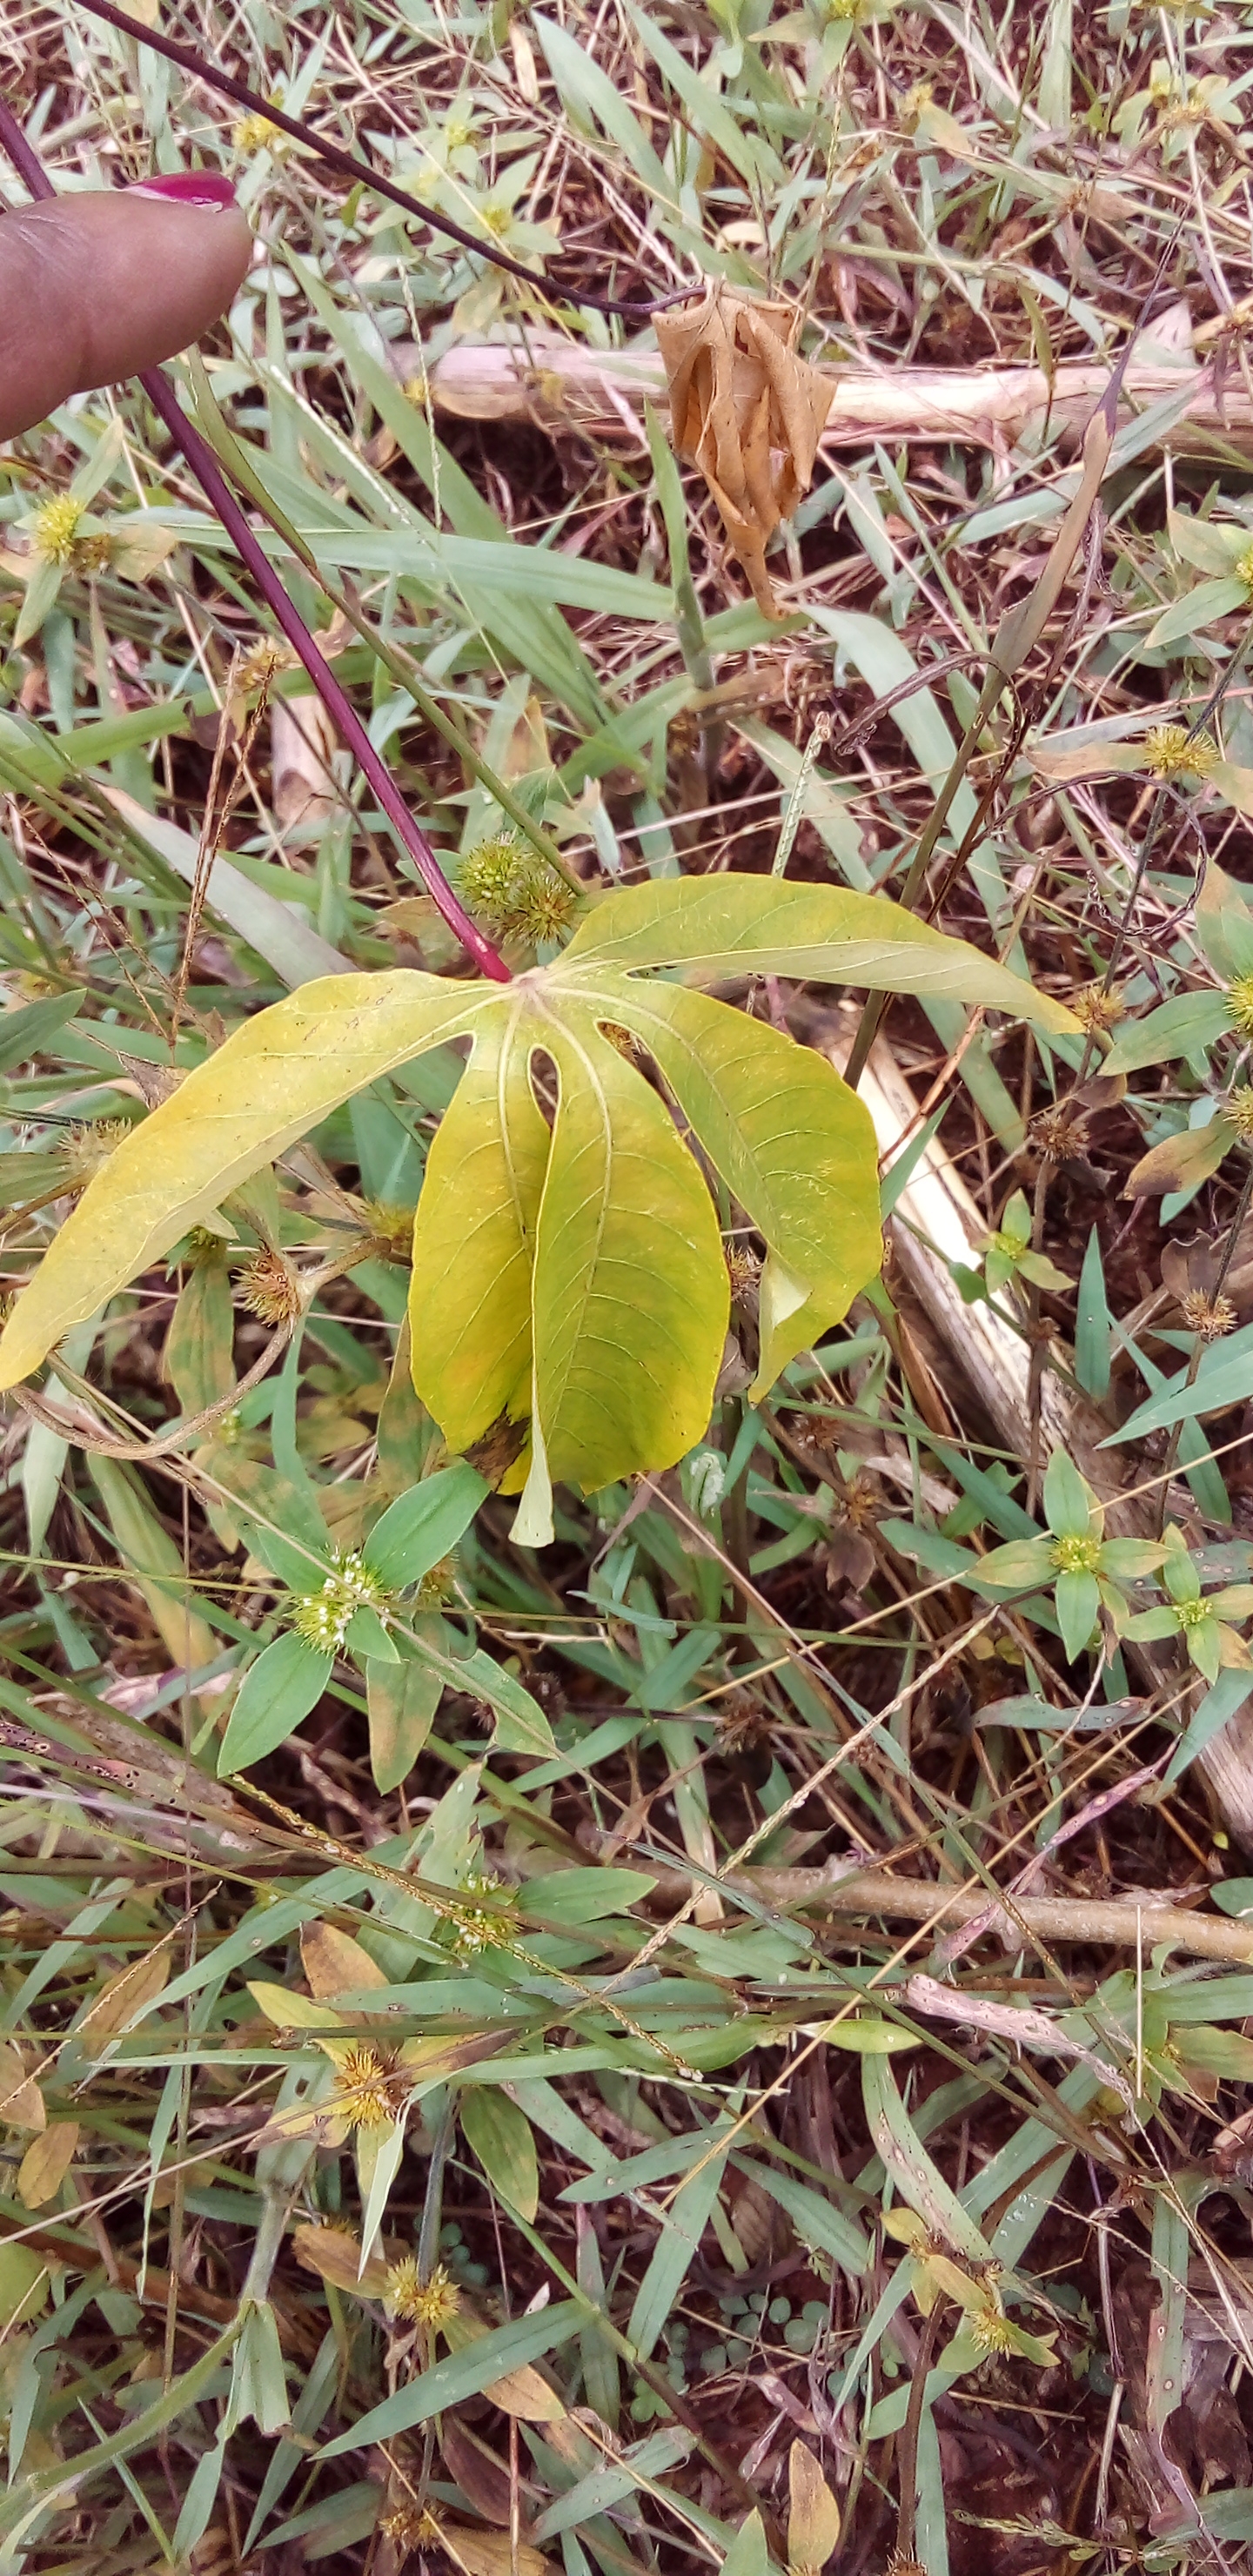
Label: cassava brown streak disease (cbsd)